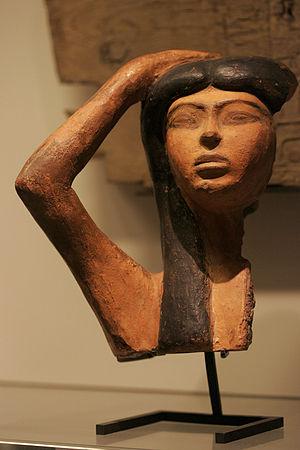
Les Mystères d'Osiris sont des festivités religieuses célébrées en Égypte antique en commémoration du meurtre et de la régénération d'Osiris. Le déroulement des cérémonies est attesté par des sources écrites variées, mais le document majeur est le Rituel des mystères d'Osiris au mois de Khoiak, une compilation de textes du Moyen Empire gravés durant la période ptolémaïque dans une chapelle haute du temple de Dendérah. Dans la religion égyptienne, sacré et secret sont intimement liés. De ce fait, les pratiques rituelles sont hors d'atteinte des profanes, car réservées aux prêtres, seuls habilités à pénétrer dans les sanctuaires divins. Le mystère théologique le plus insondable, le plus empreint de précautions solennelles, est la dépouille d'Osiris. D'après le mythe osirien, cette momie est conservée au plus profond de la Douât, le monde souterrain des morts. Chaque nuit, durant son voyage nocturne, Rê le dieu solaire vient s'y régénérer en s'unissant momentanément à Osiris sous la forme d'une âme unique.